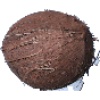
Label: cocos